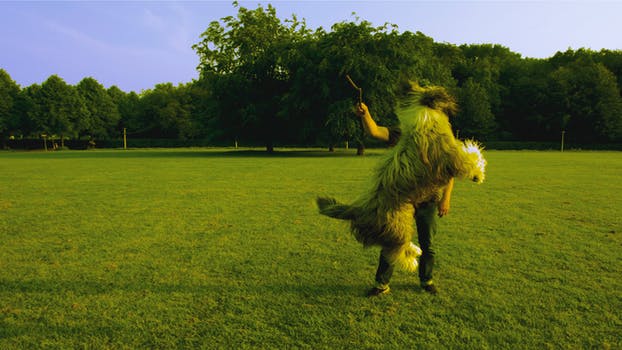
Label: No Watermark